Salih ibn Mirdas

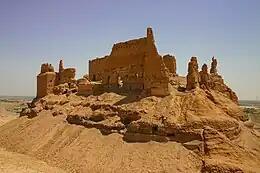
Salih was first mentioned in the historical record when he captured the fortress of al-Rahba ("pictured in 2005") in 1008. The fortress as depicted in the photograph dates to the 12th century.

Salih is first mentioned in 1008 in relation to the power struggle over the Euphrates fortress town of al-Rahba. The town was strategically situated at the crossroads between Syria and Iraq and frequently contested by local and regional powers. In 1008, Ibn Mihkan, a native of al-Rahba, expelled its Fatimid governor and sought Salih's military backing to uphold his rule. Salih continued to dwell in his tribe's desert encampment, and it is not known what he received in exchange for protecting Ibn Mihkan. A dispute soon arose between Salih and Ibn Mihkan, leading the former to besiege al-Rahba.